Anithya

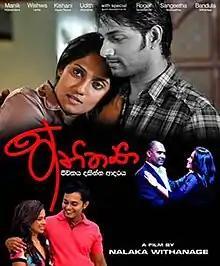
Film poster

Anithya is a 2013 Sri Lankan Sinhala romantic film directed and produced by Nalaka Vithanage for Cinosis Vision productions along with Nuwan Weliwita, Kosala Tantula, Chinthaka Ranaweera and Haren Nagodawithana. It stars Manik Wijewardena, Vishwa Lanka and Kishani Alanki in lead roles along with Udith Abeyrathne and Sangeetha Weeraratne. Music co-composed by Buddika Sri Kahawala and Madushan Fonseka. It is the 1186th Sri Lankan film in the Sinhala cinema.